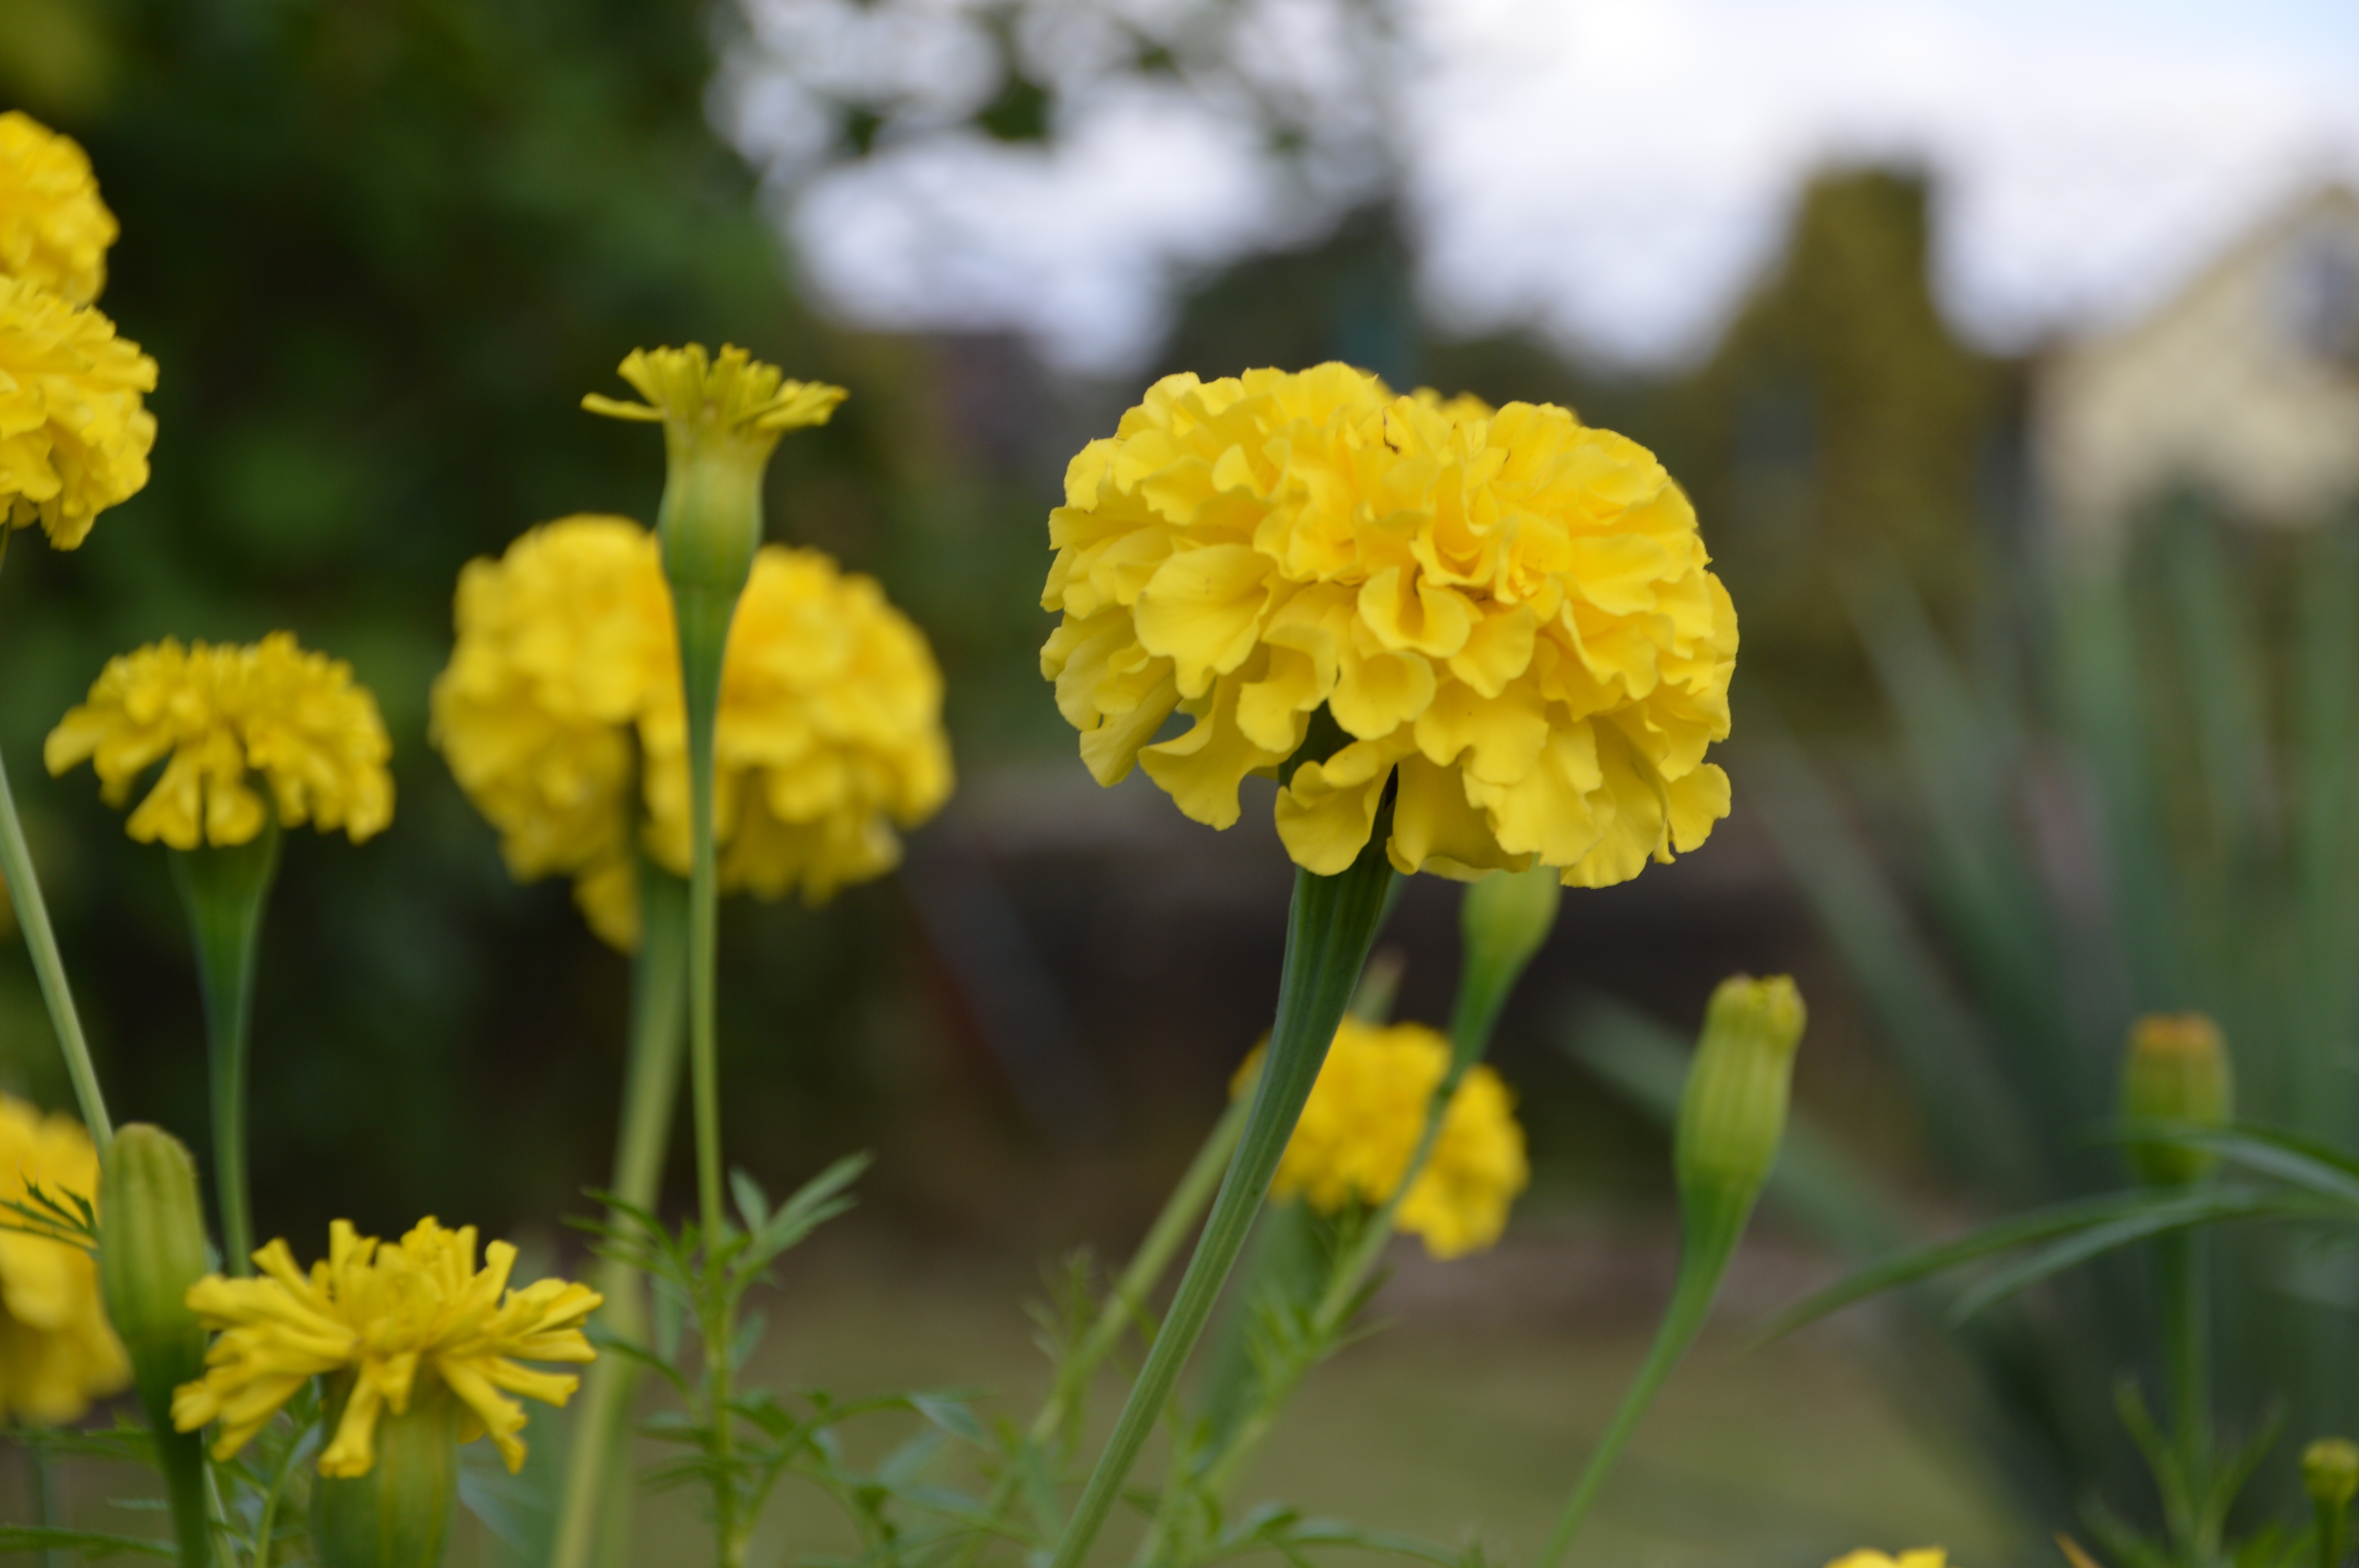
nature, plant, meadow, prairie, flower, herb, yellow, garden, flora, wildflower, mustard, brassica, yarrow, marigold, macro photography, tansy, flowering plant, daisy family, annual plant, land plant